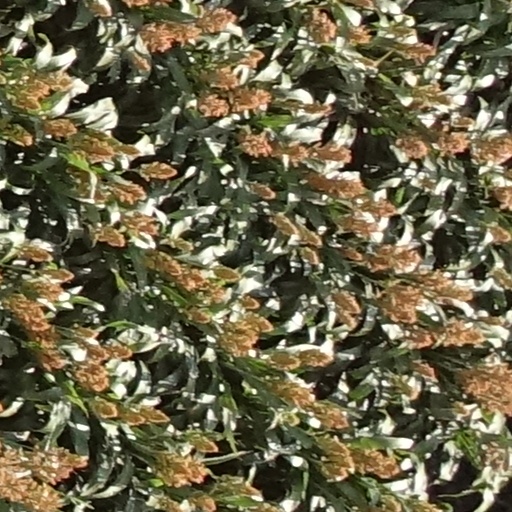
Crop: sorghum